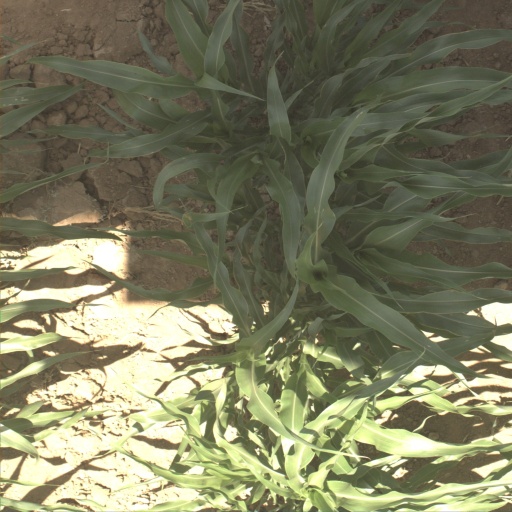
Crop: sorghum